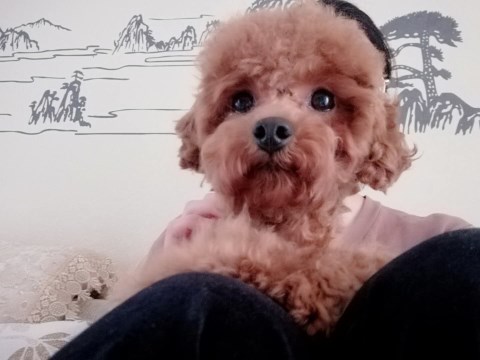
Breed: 7449-n000128-teddy